Timeline of the COVID-19 pandemic in Texas

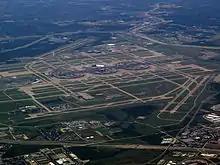
Aerial view of the DFW airport

A pandemic involving the spread of coronavirus disease 2019 (COVID-19), caused by the severe acute respiratory syndrome coronavirus 2 (SARS-CoV-2), began in 2019 with the outbreak first identified in Wuhan, China, in December 2019. The World Health Organization (WHO) declared the outbreak a Public Health Emergency of International Concern on January 30 and evaluated it as a pandemic on March 11, 2020. The first case in the United States was reported in Snohomish County, Washington, on January 20, and the Trump administration declared a public health emergency on January 31, 2020.